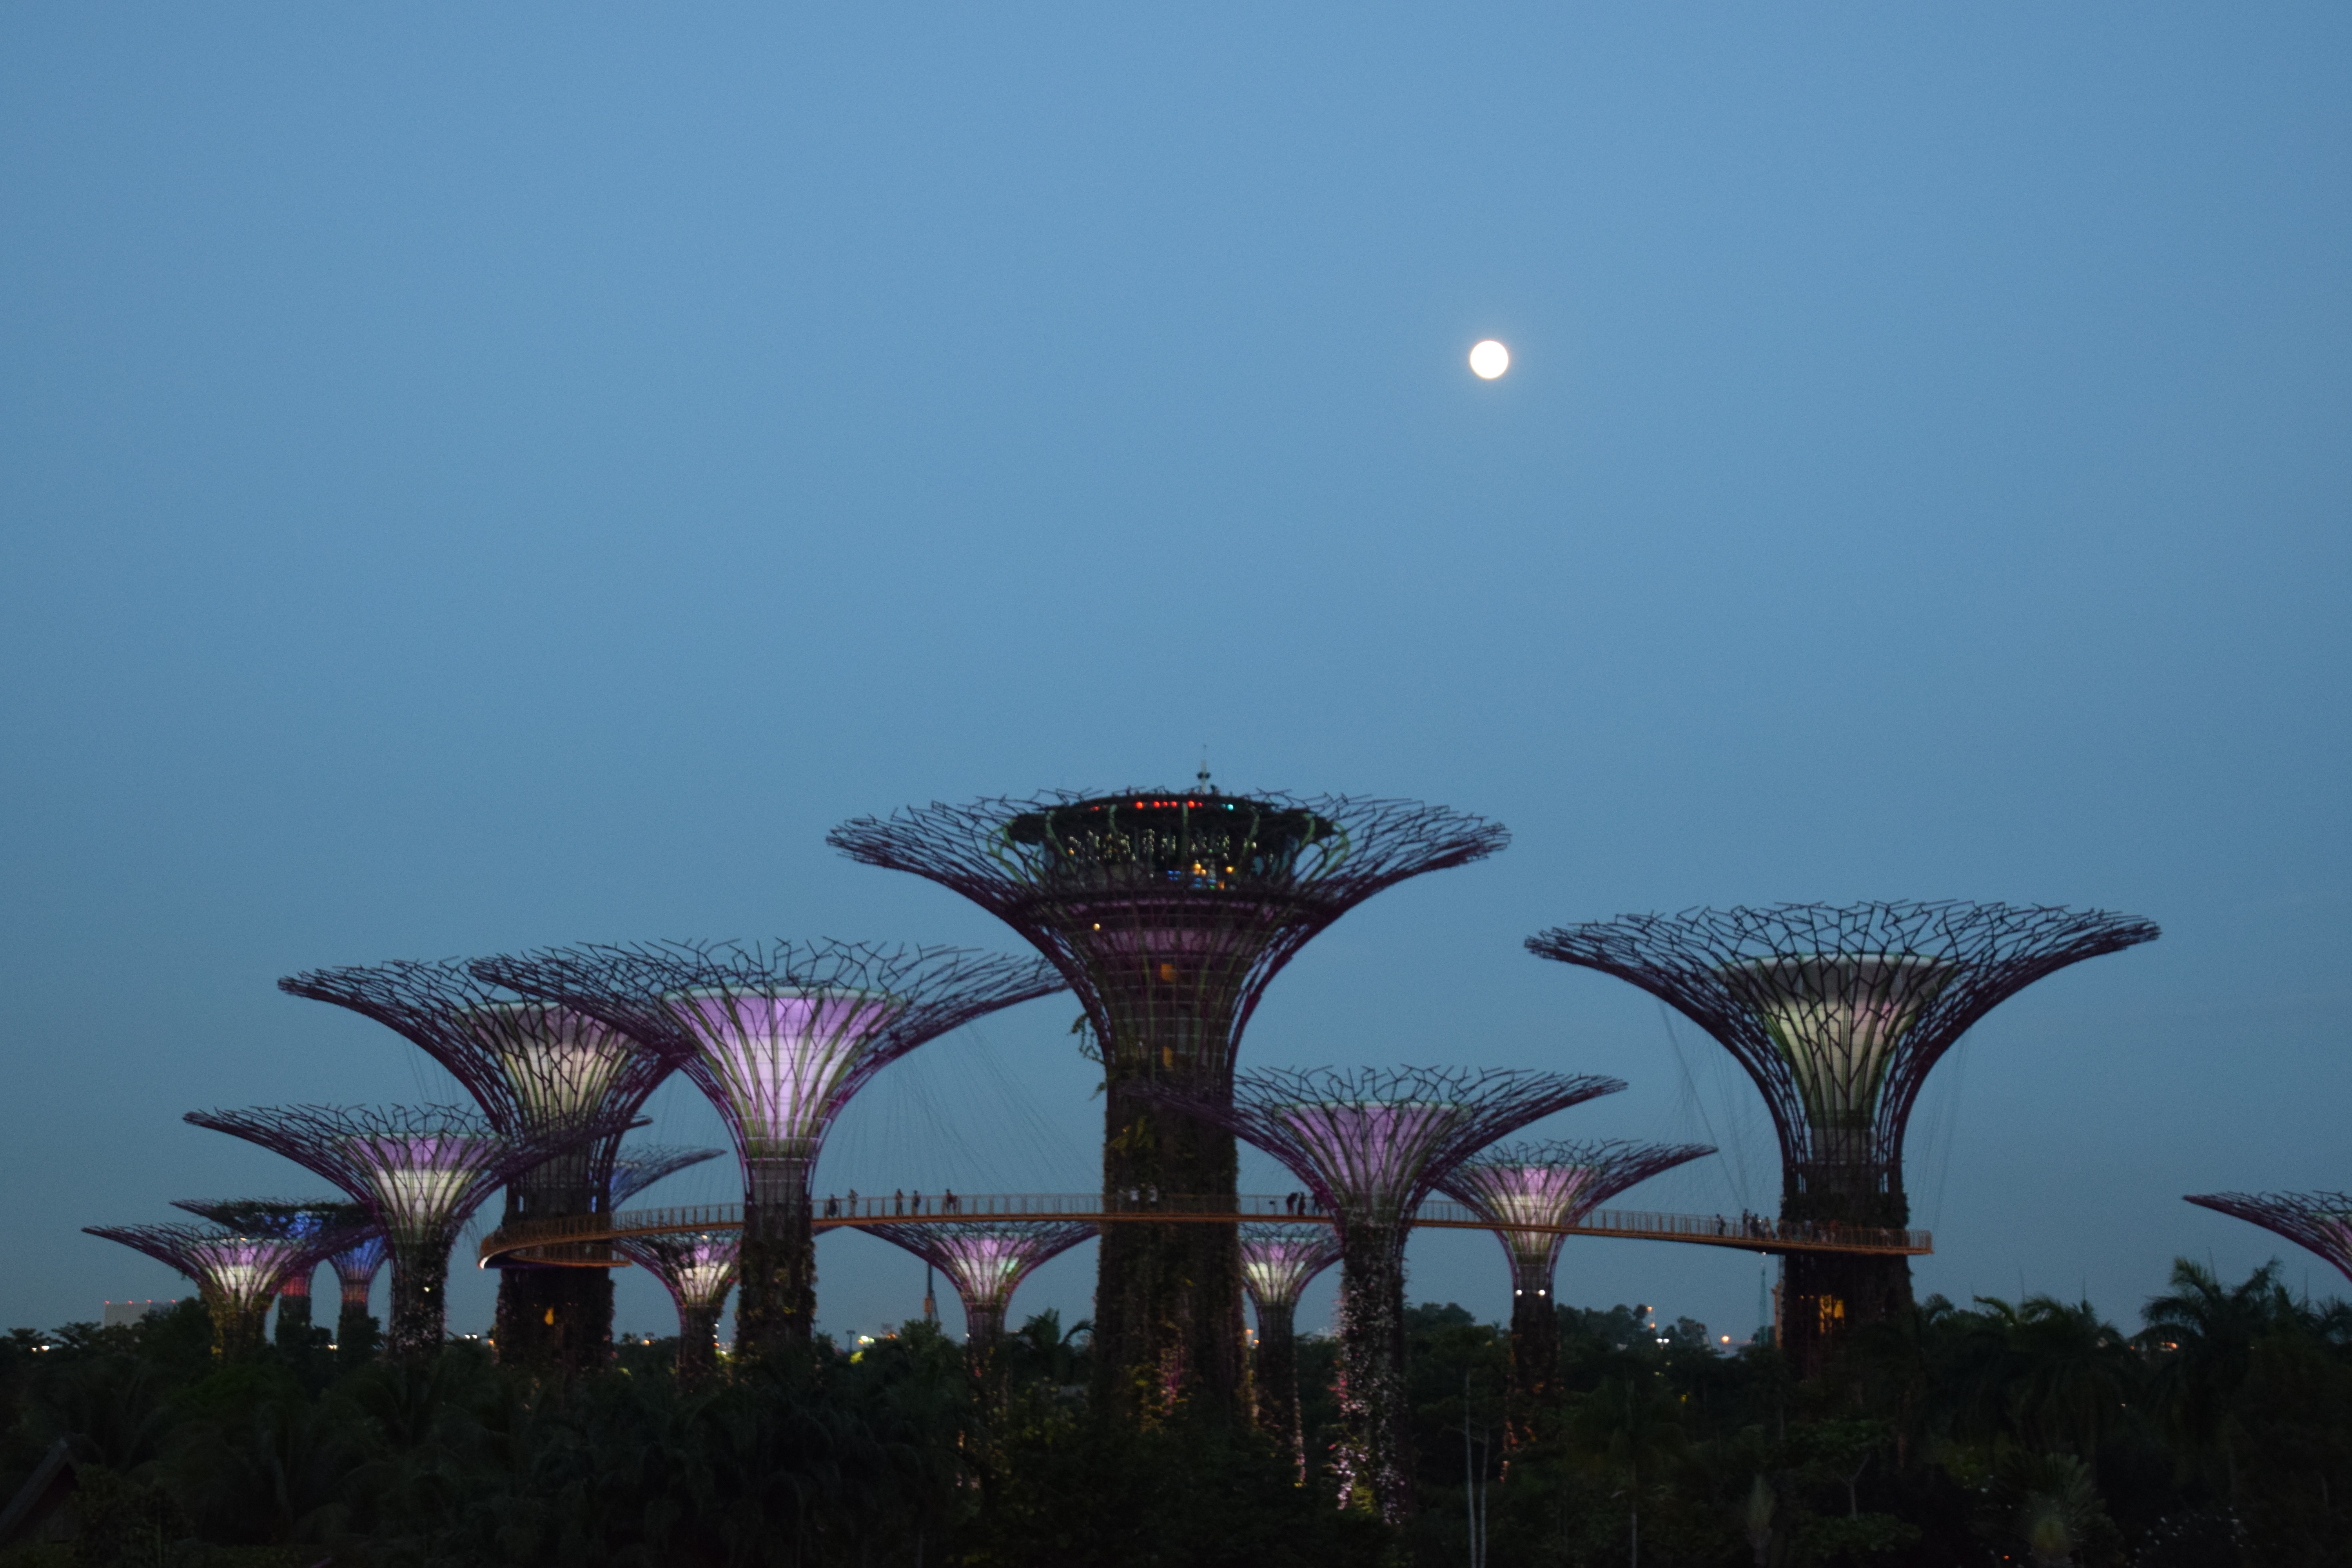
horizon, structure, sky, skyline, night, cityscape, dusk, evening, tower, landmark, icon, singapore, atmosphere of earth, garden of the bay